Anti-Revolutionary Party

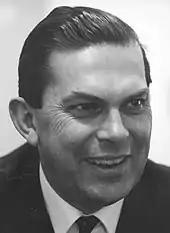
Barend Biesheuvel, party leader 1963–1973 and last Prime Minister of the ARP 1971–1973.

After the 1963 election, the cabinet continued, now led by Victor Marijnen. The new anti-revolutionary leader Barend Biesheuvel became Minister of Agriculture. In 1965 this cabinet fell over a conflict between the liberals and the confessionals. The PvdA joins the ARP and the KVP in a new cabinet, led by Jo Cals. This cabinet fell after one year, over conflict between the KVP and PvdA over government spending. The ARP joins the PvdA in its plea for more government spending. A caretaker government is formed by the KVP and ARP, led by former ARP-leader Jelle Zijlstra. In the 1967 election campaign, the ARP, CHU and KVP declared that they would continue to govern together. This led to considerable conflict with the KVP, which also spilled over into the ARP, as the younger generation wanted to govern with the PvdA. The ARP gained two seats, but the KVP loses eight seats. A new liberal/confessional cabinet is formed. Biesheuvel does not enter government but instead chooses to remain in parliament.